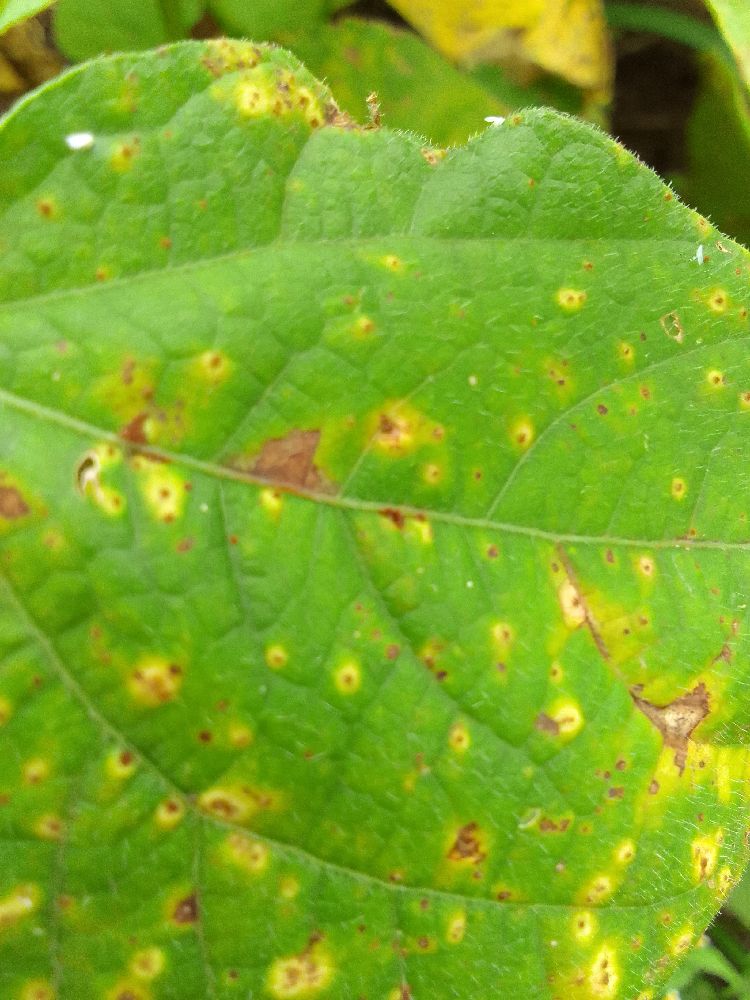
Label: rust